List of Iowa State Cyclones football All-Americans

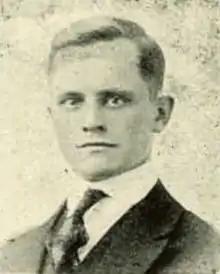
Polly Wallace was named to the 1926 All-America Team

The Iowa State Cyclones college football team competes as part of the National Collegiate Athletic Association (NCAA) Division I Football Bowl Subdivision (FBS), and represents the Iowa State University in the Big 12 Conference (Big 12). All-America selections are individual player recognitions made after each season when numerous publications release lists of their ideal team. The NCAA recognizes five All-America lists: the Associated Press (AP), American Football Coaches Association (AFCA), the Football Writers Association of America (FWAA), "Sporting News" (TSN), and the Walter Camp Football Foundation (WC). In order for an honoree to earn a "consensus" selection, he must be selected as first team in three of the five lists recognized by the NCAA, and "unanimous" selections must be selected as first team in all five lists.